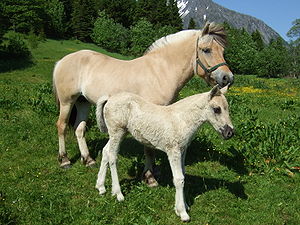
Fjordhest
To fjordheste: Mor og datter.
Fjordhest – og kendt som fjording og vestlandshest – er en norsk hesterace fremavlet på Vestlandet, men nu spredt over hele Norge og regnet som et af landets nationalsymboler. Racen er gammel, selv om den første stambog over fjordhest ikke udkom i Norge før i 1910. Den har mange primitive kendetegn, som ellers kun findes hos den vildtlevende przewalski-hest. Fjordhesten tilhører egentlig ponyracerne, selv om den i Norge anses som hest og ikke pony.